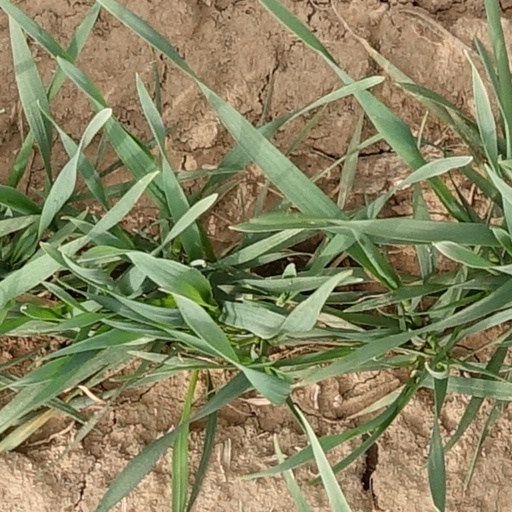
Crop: wheat